Gunma-Ōtsu Station

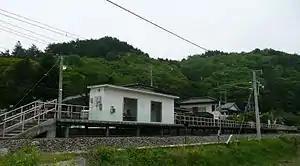
Gunma-Ōtsu Station in May 2009

is a passenger railway station in the town of Naganohara, Gunma Prefecture, Japan, operated by East Japan Railway Company (JR East).